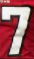
Number: 7